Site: brandenburg
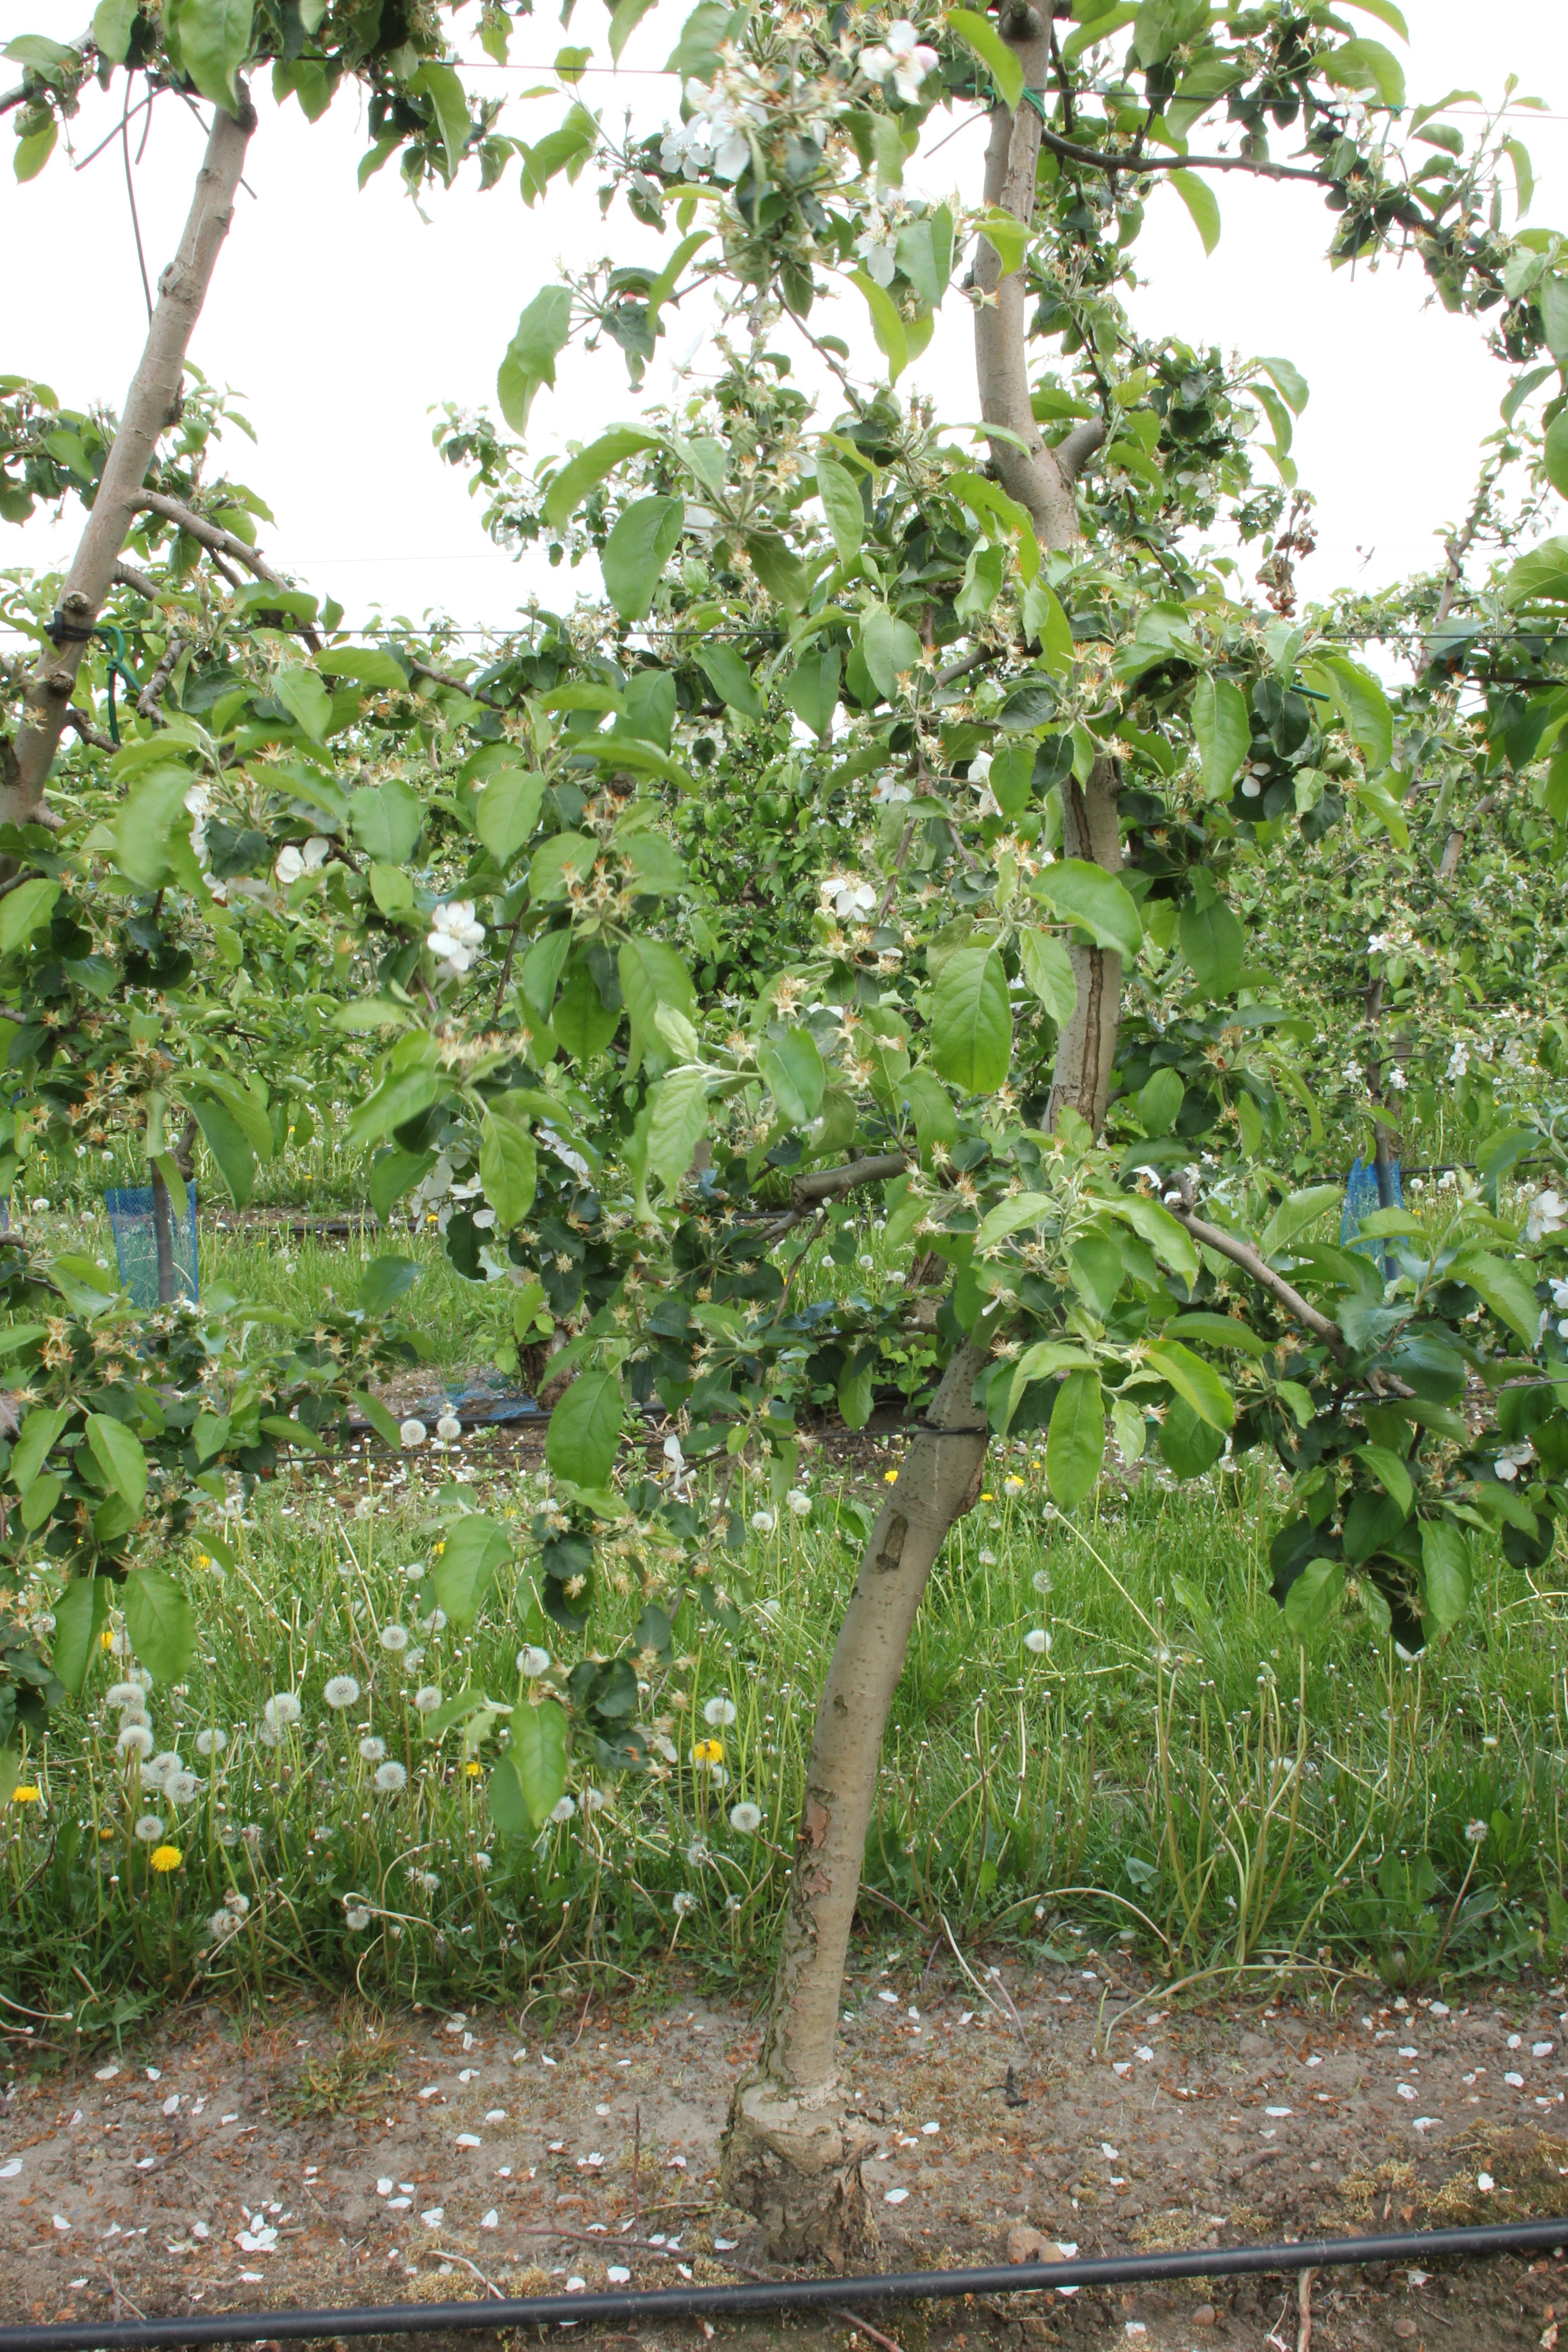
Growth stage (BBCH 67): Flowering